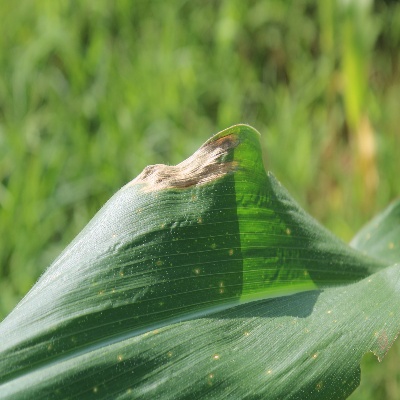
Crop: Maize
Condition: leaf blight